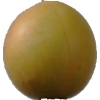
Label: cherry_wax